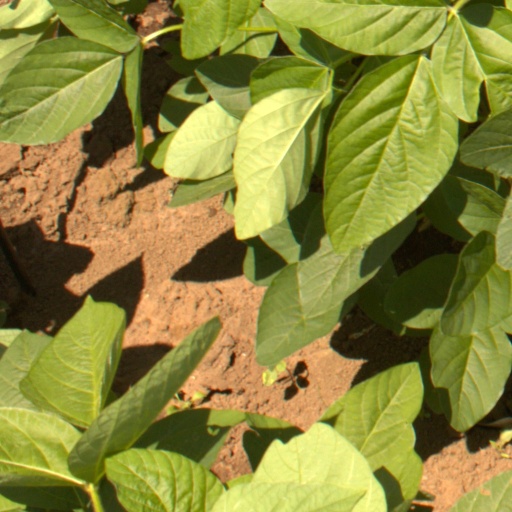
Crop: soybean